Reed College

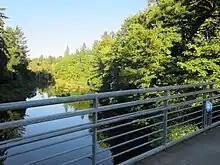
The eastern half of the Canyon, visible from Blue Bridge

The Reed College Canyon, a natural area and national wildlife preserve, bisects the campus, separating the academic buildings from many of the residence halls (the so-called "cross-canyon halls"). The canyon is filled by Crystal Creek Springs, a natural spring that drains into Johnson Creek.